Answer in natural language. How many BaseballBats are visible in the scene? Choose between the following options: 3, 1, 2, 0 or 4
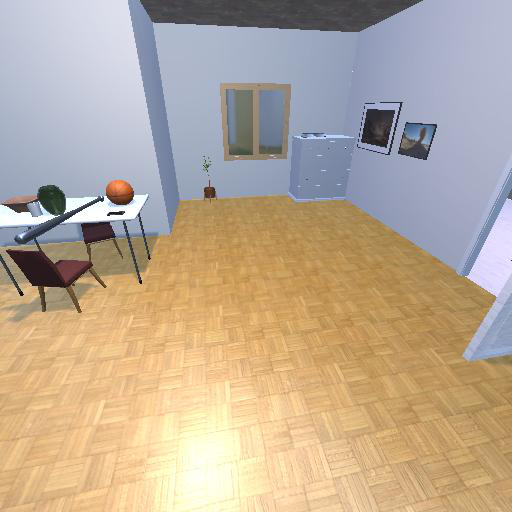
<answer>1</answer>